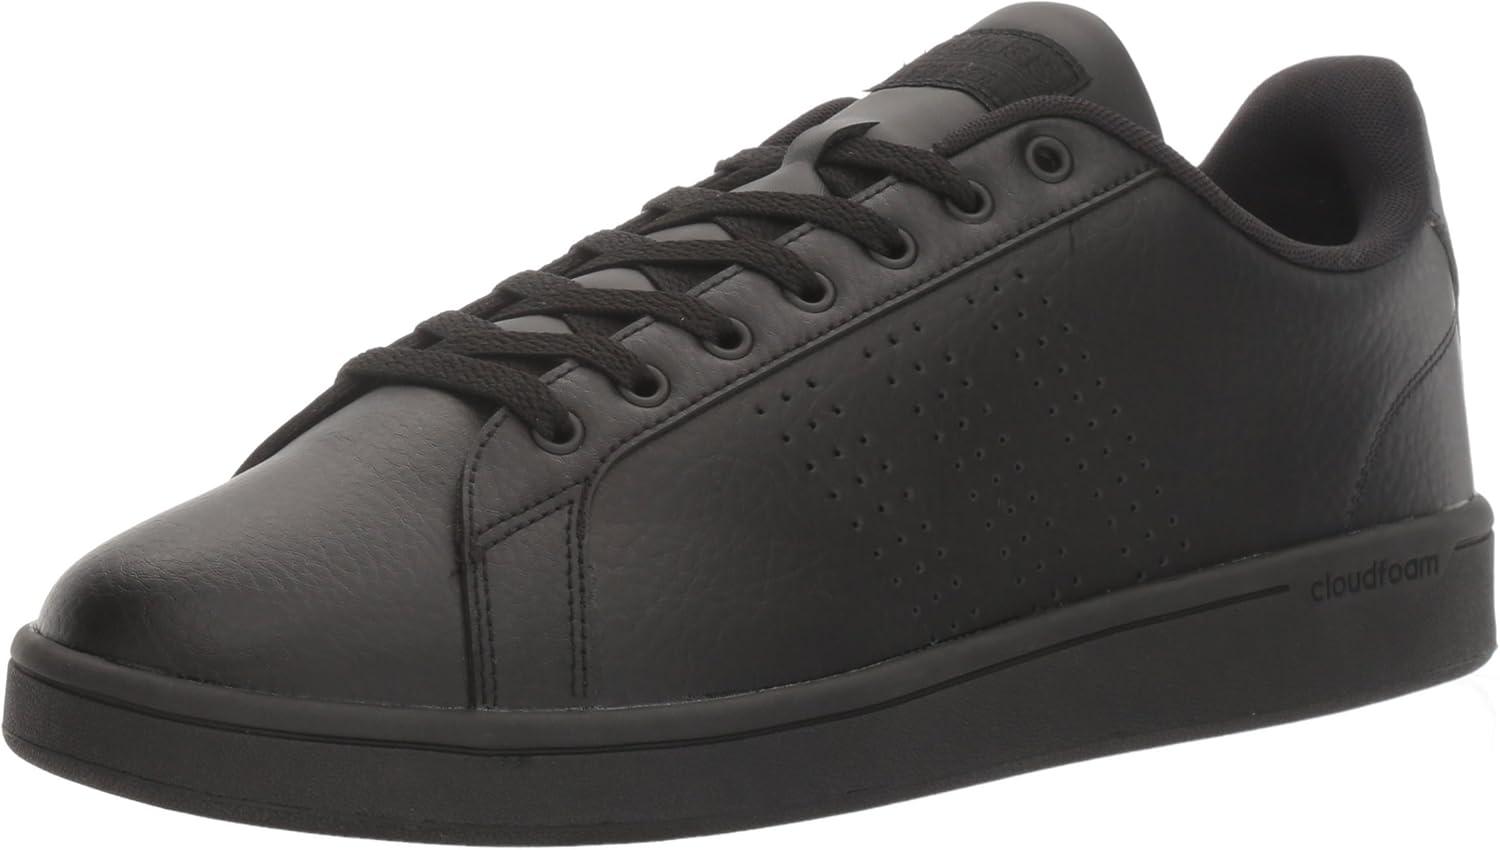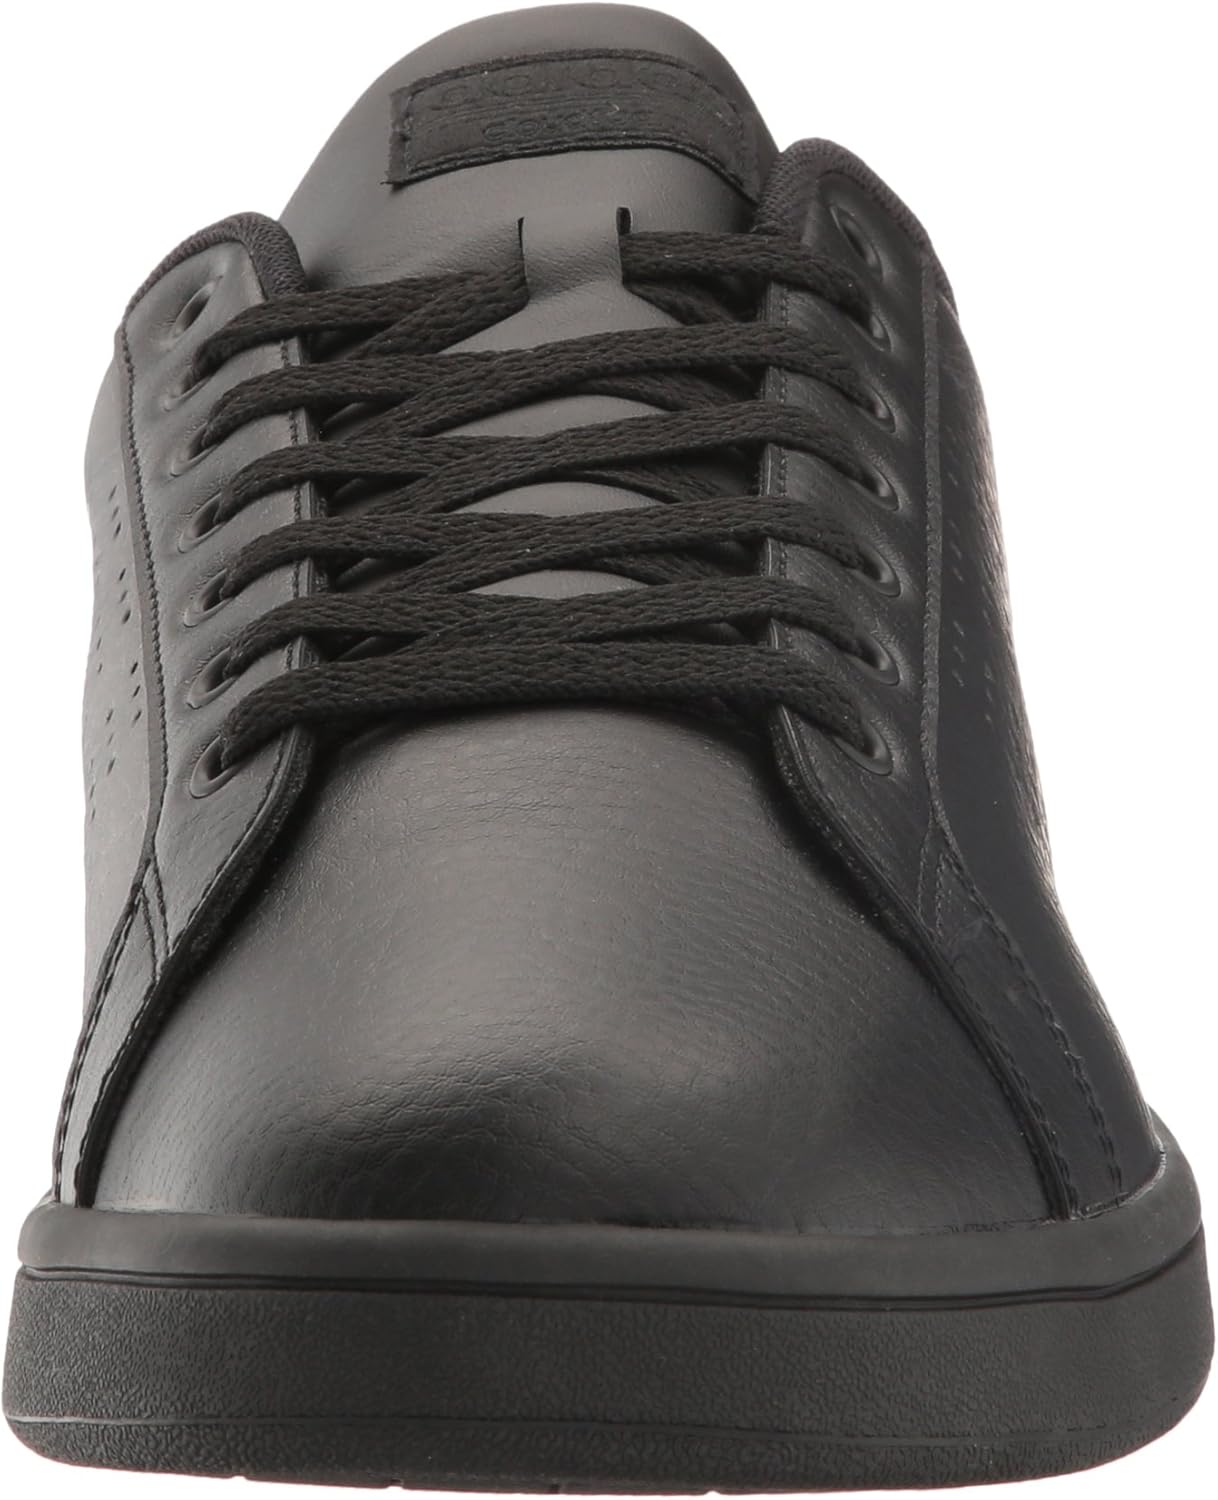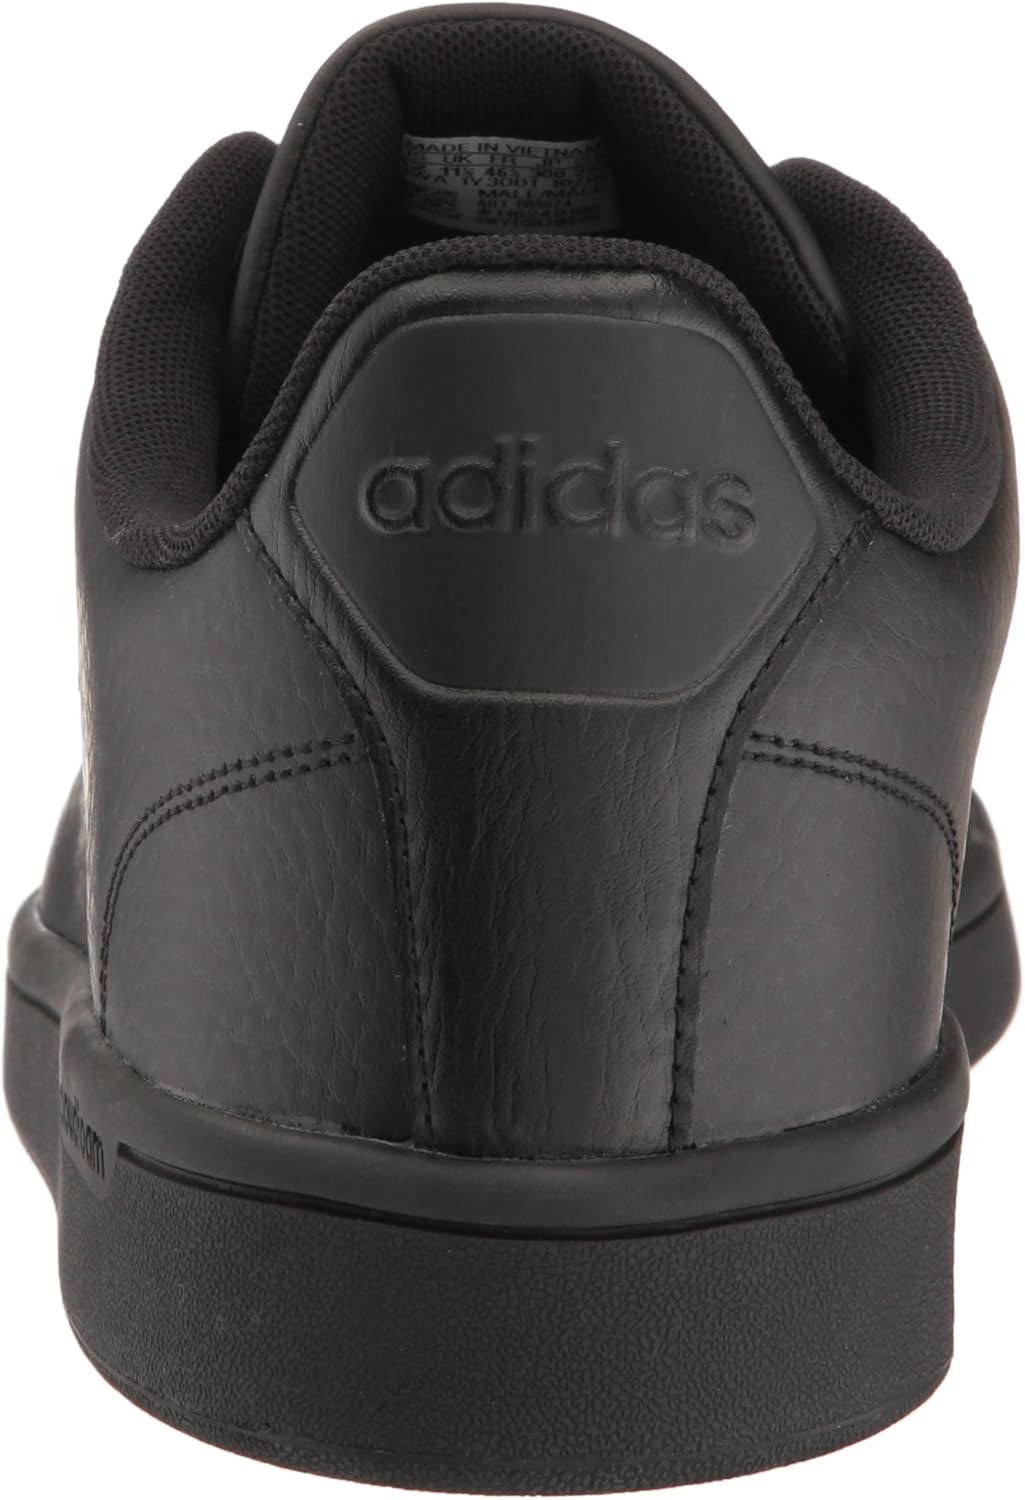
adidas Men's Cloudfoam Advantage Clean Sneakers
Category: AMAZON FASHION
A throwback court look with modern comfort. These guys' shoes are made with a lightweight mesh upper. They have a clean look with an embossed logo on the heel. Cloudfoam gives them a luxe step-in feel.
Features: 100% Textile Synthetics | Imported | Rubber sole | Shaft measures approximately 6-12" from arch | Everyday sneaker featuring leather-look toebox, vamp overlay, and heel counter | cloudfoam MEMORY sockliner molds to the foot for step-in comfort | cloudfoam midsole wedge for superior cushioning | Woven tongue label | Embossed heel logo